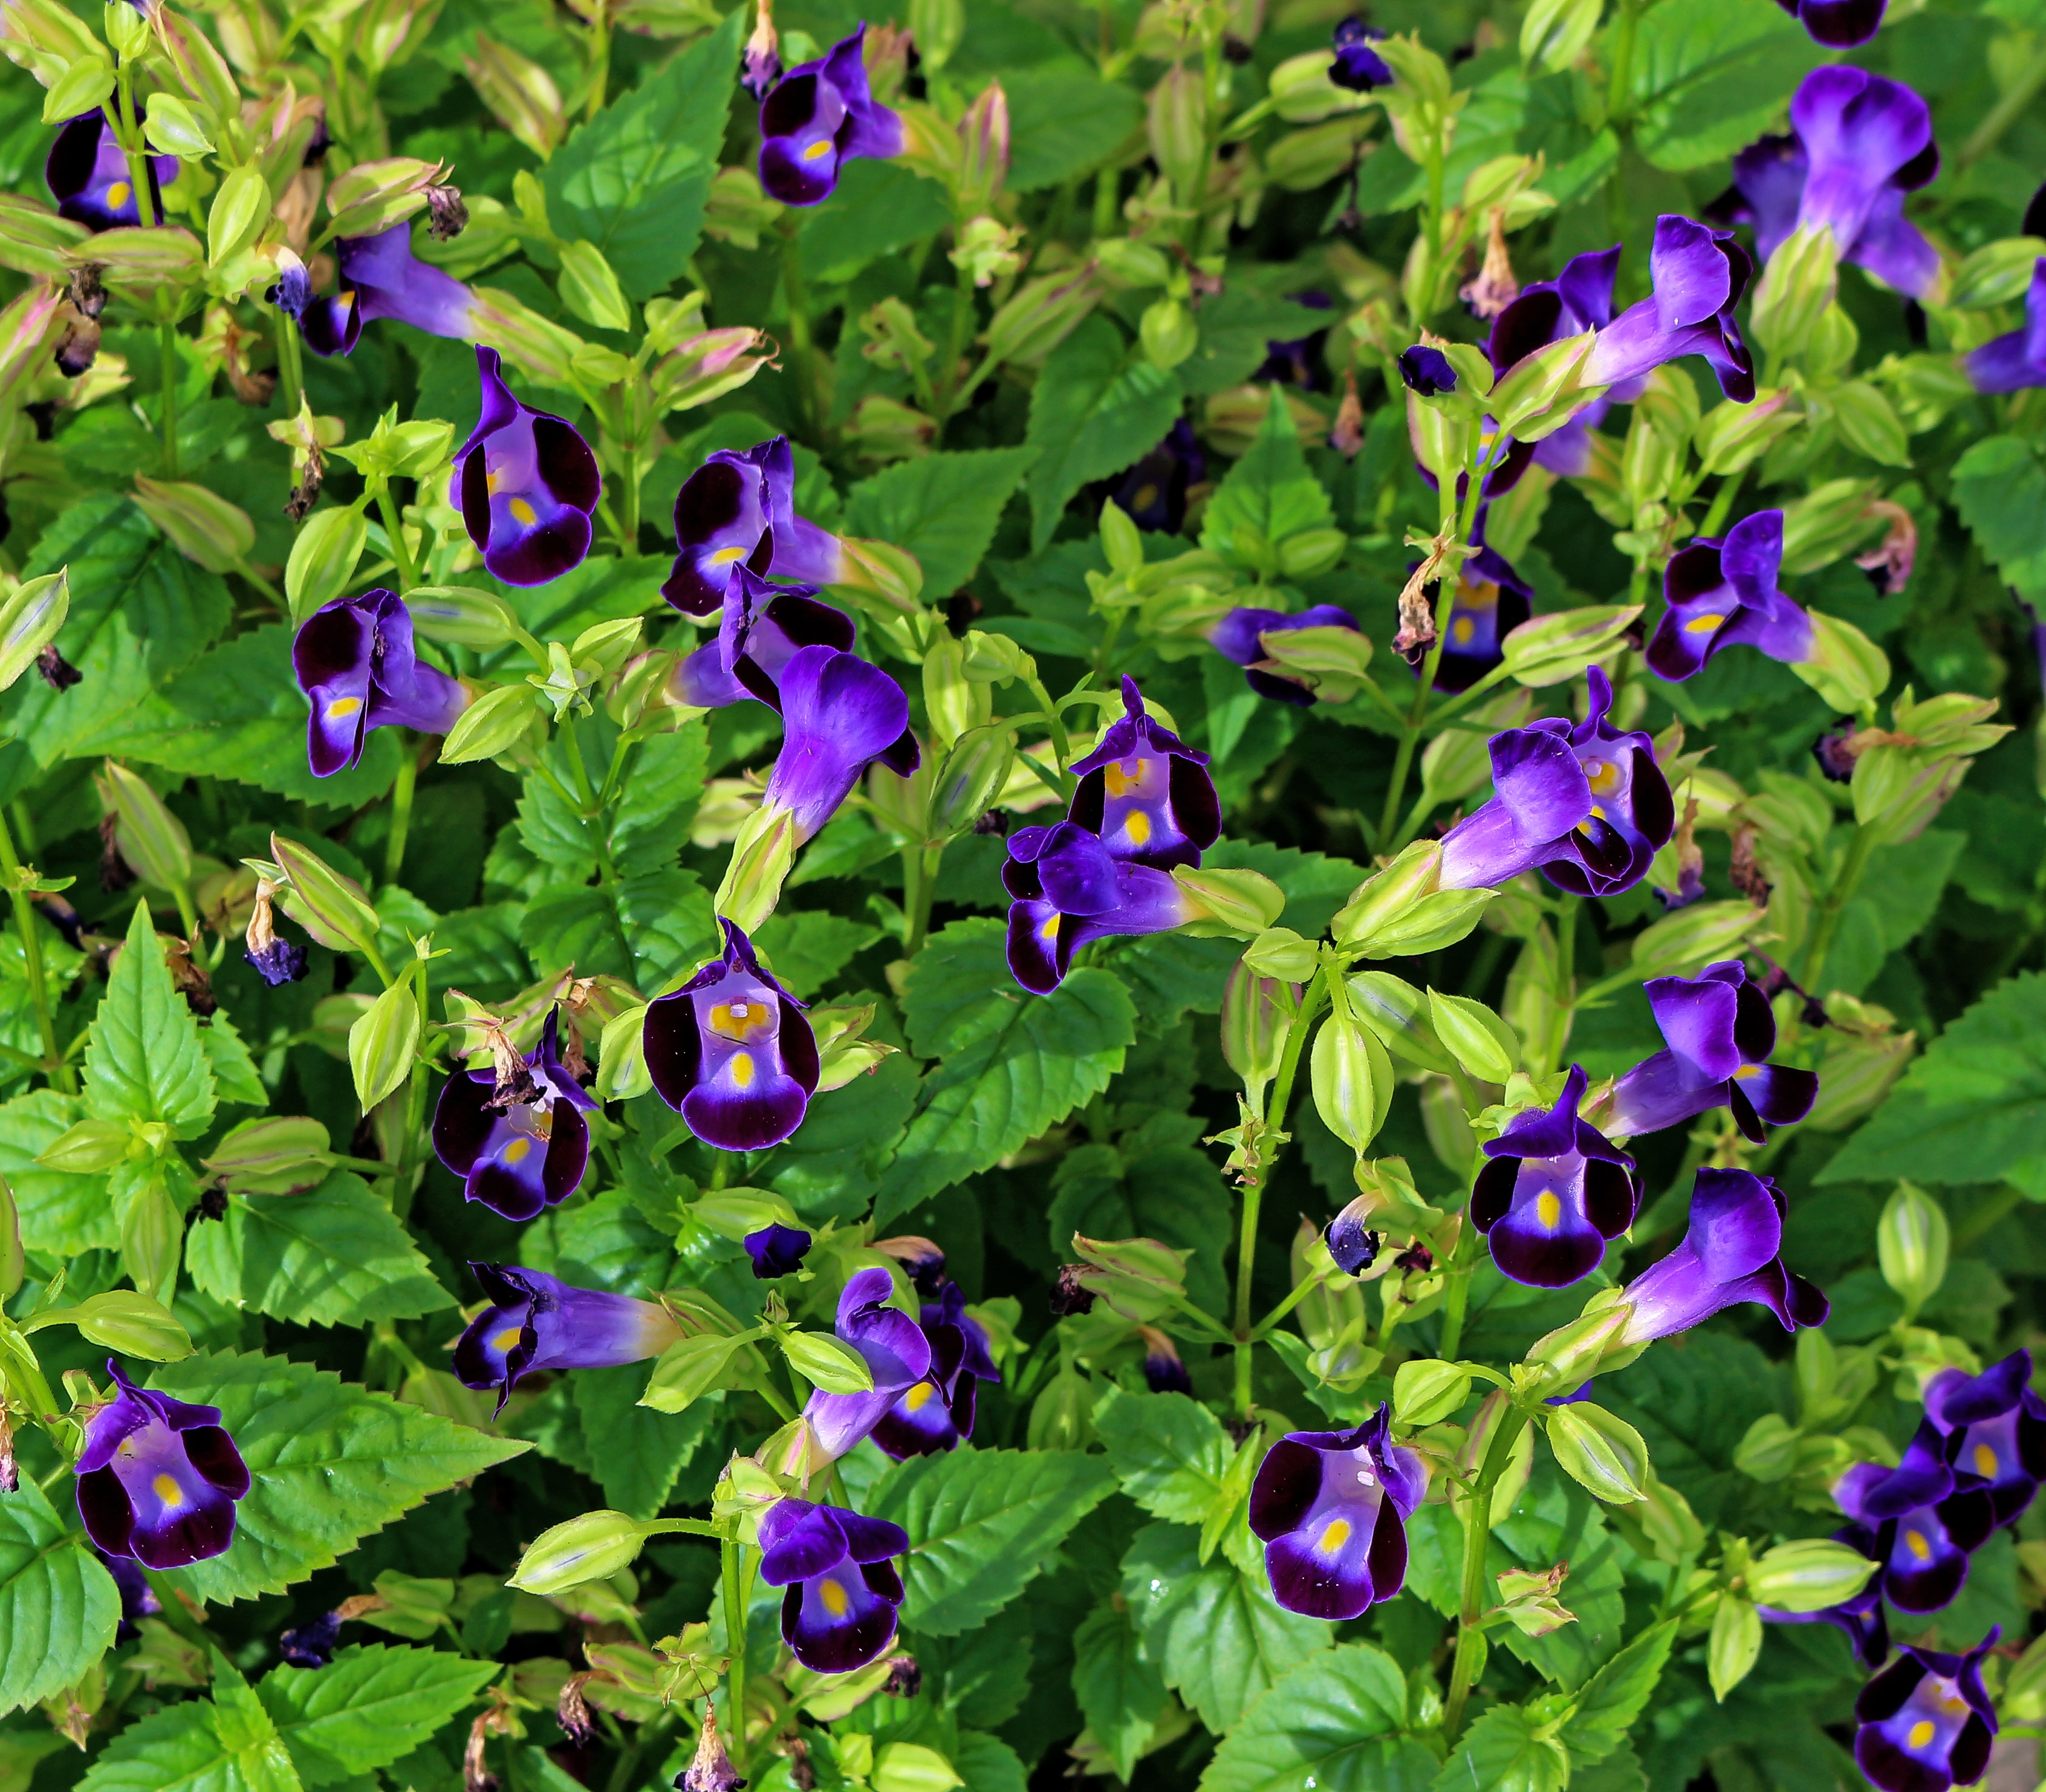
plant, flower, green, garden, wildflower, violet, purple flower, viola, violet flowers, flowering plant, dayflower, bellflower family, annual plant, land plant, violet family, dayflower family